Epsilon Lyrae

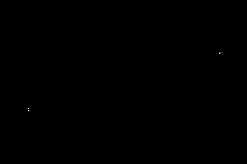

The widest two components of the system are easily separated when viewed through binoculars, or even with the naked eye under excellent conditions.